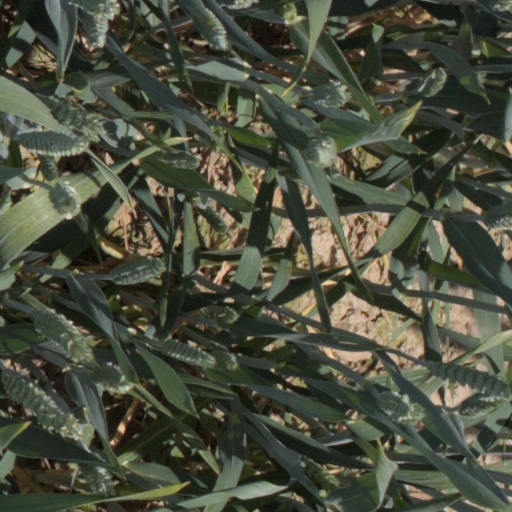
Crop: wheat